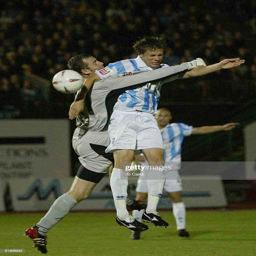
football player beats the keeper but hits the post during the match .